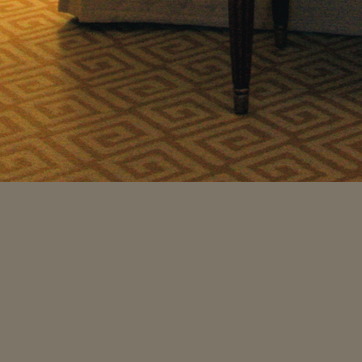
Material: carpet